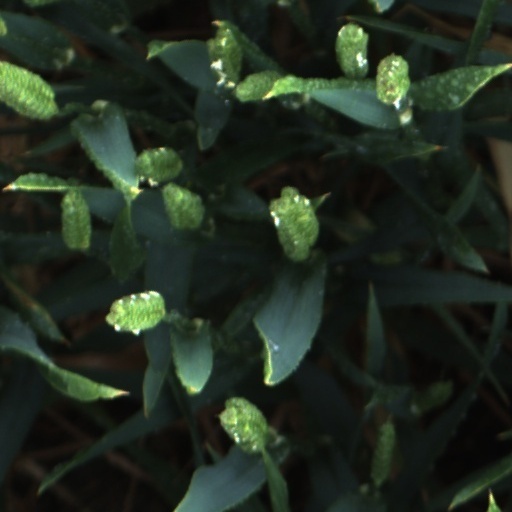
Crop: wheat